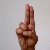
The image shows a hand gesture representing the letter 'U' in Indian Sign Language.